Samuel Pearce

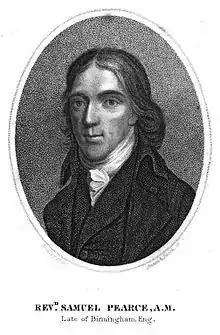
Samuel Pearce

Samuel Pearce (1766– 10 October 1799) was an English Baptist minister, known as a hymn-writer.